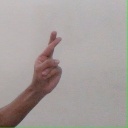
अक्षर: र